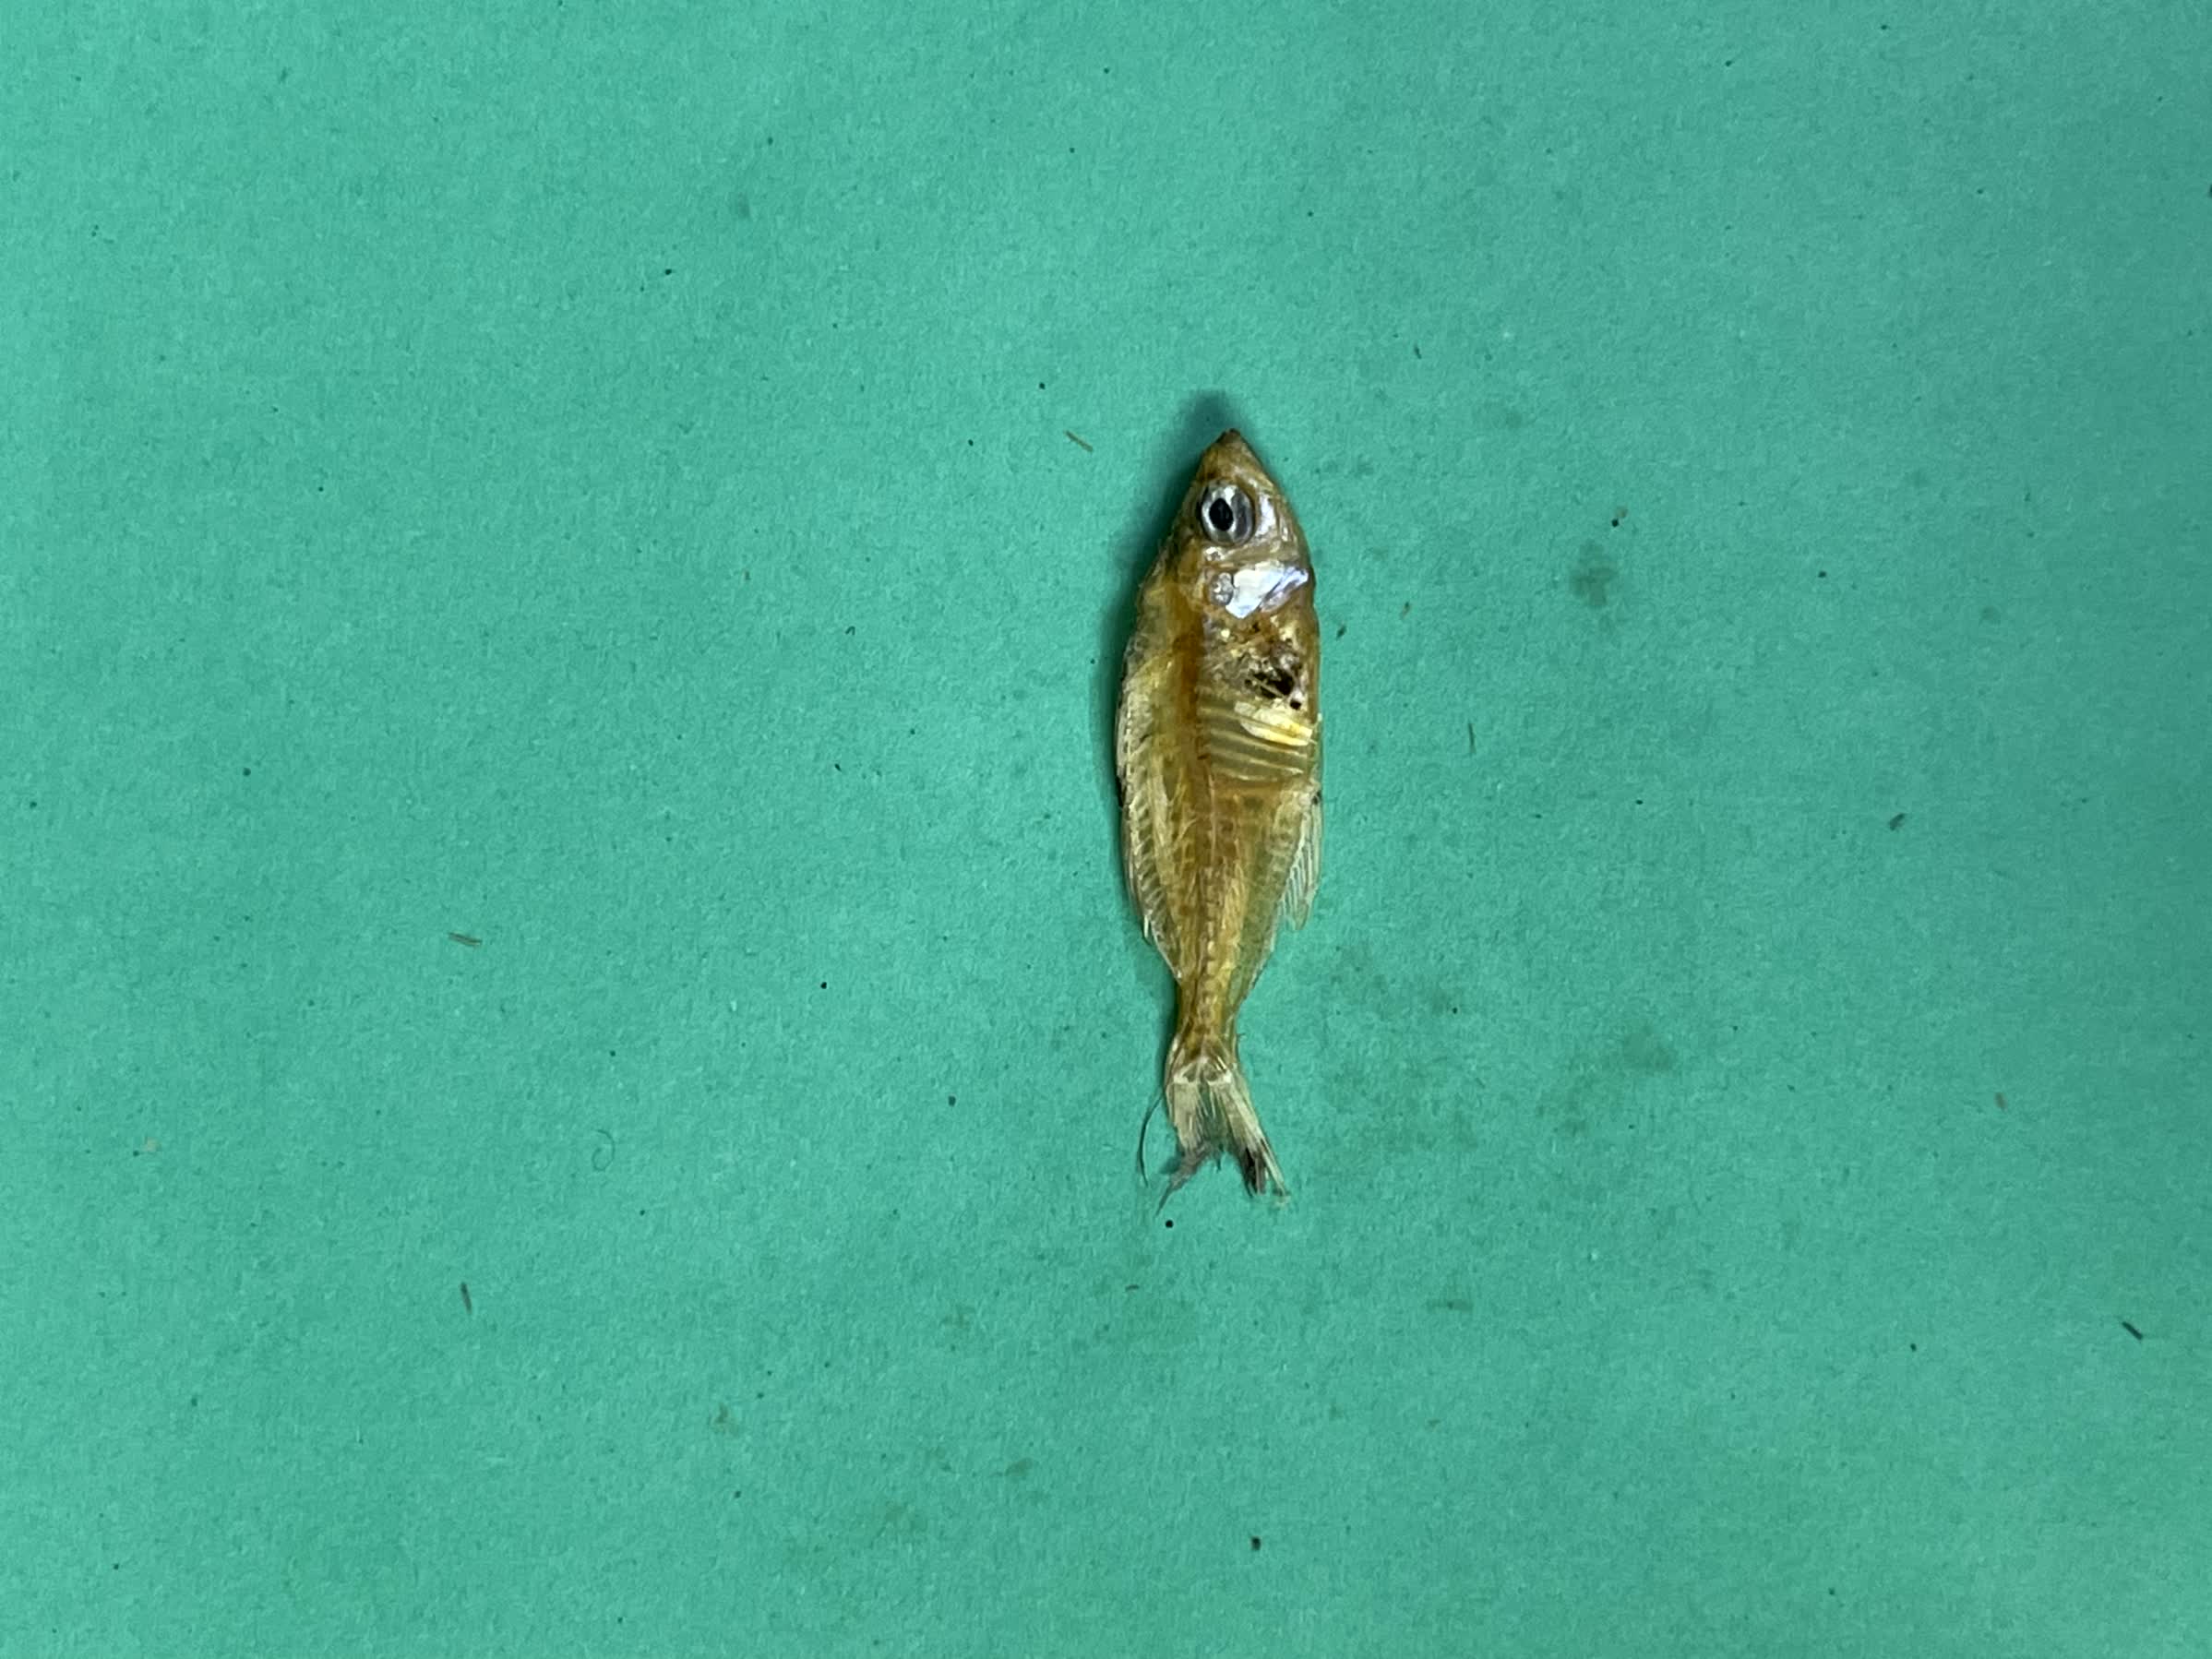
Species: Chanda